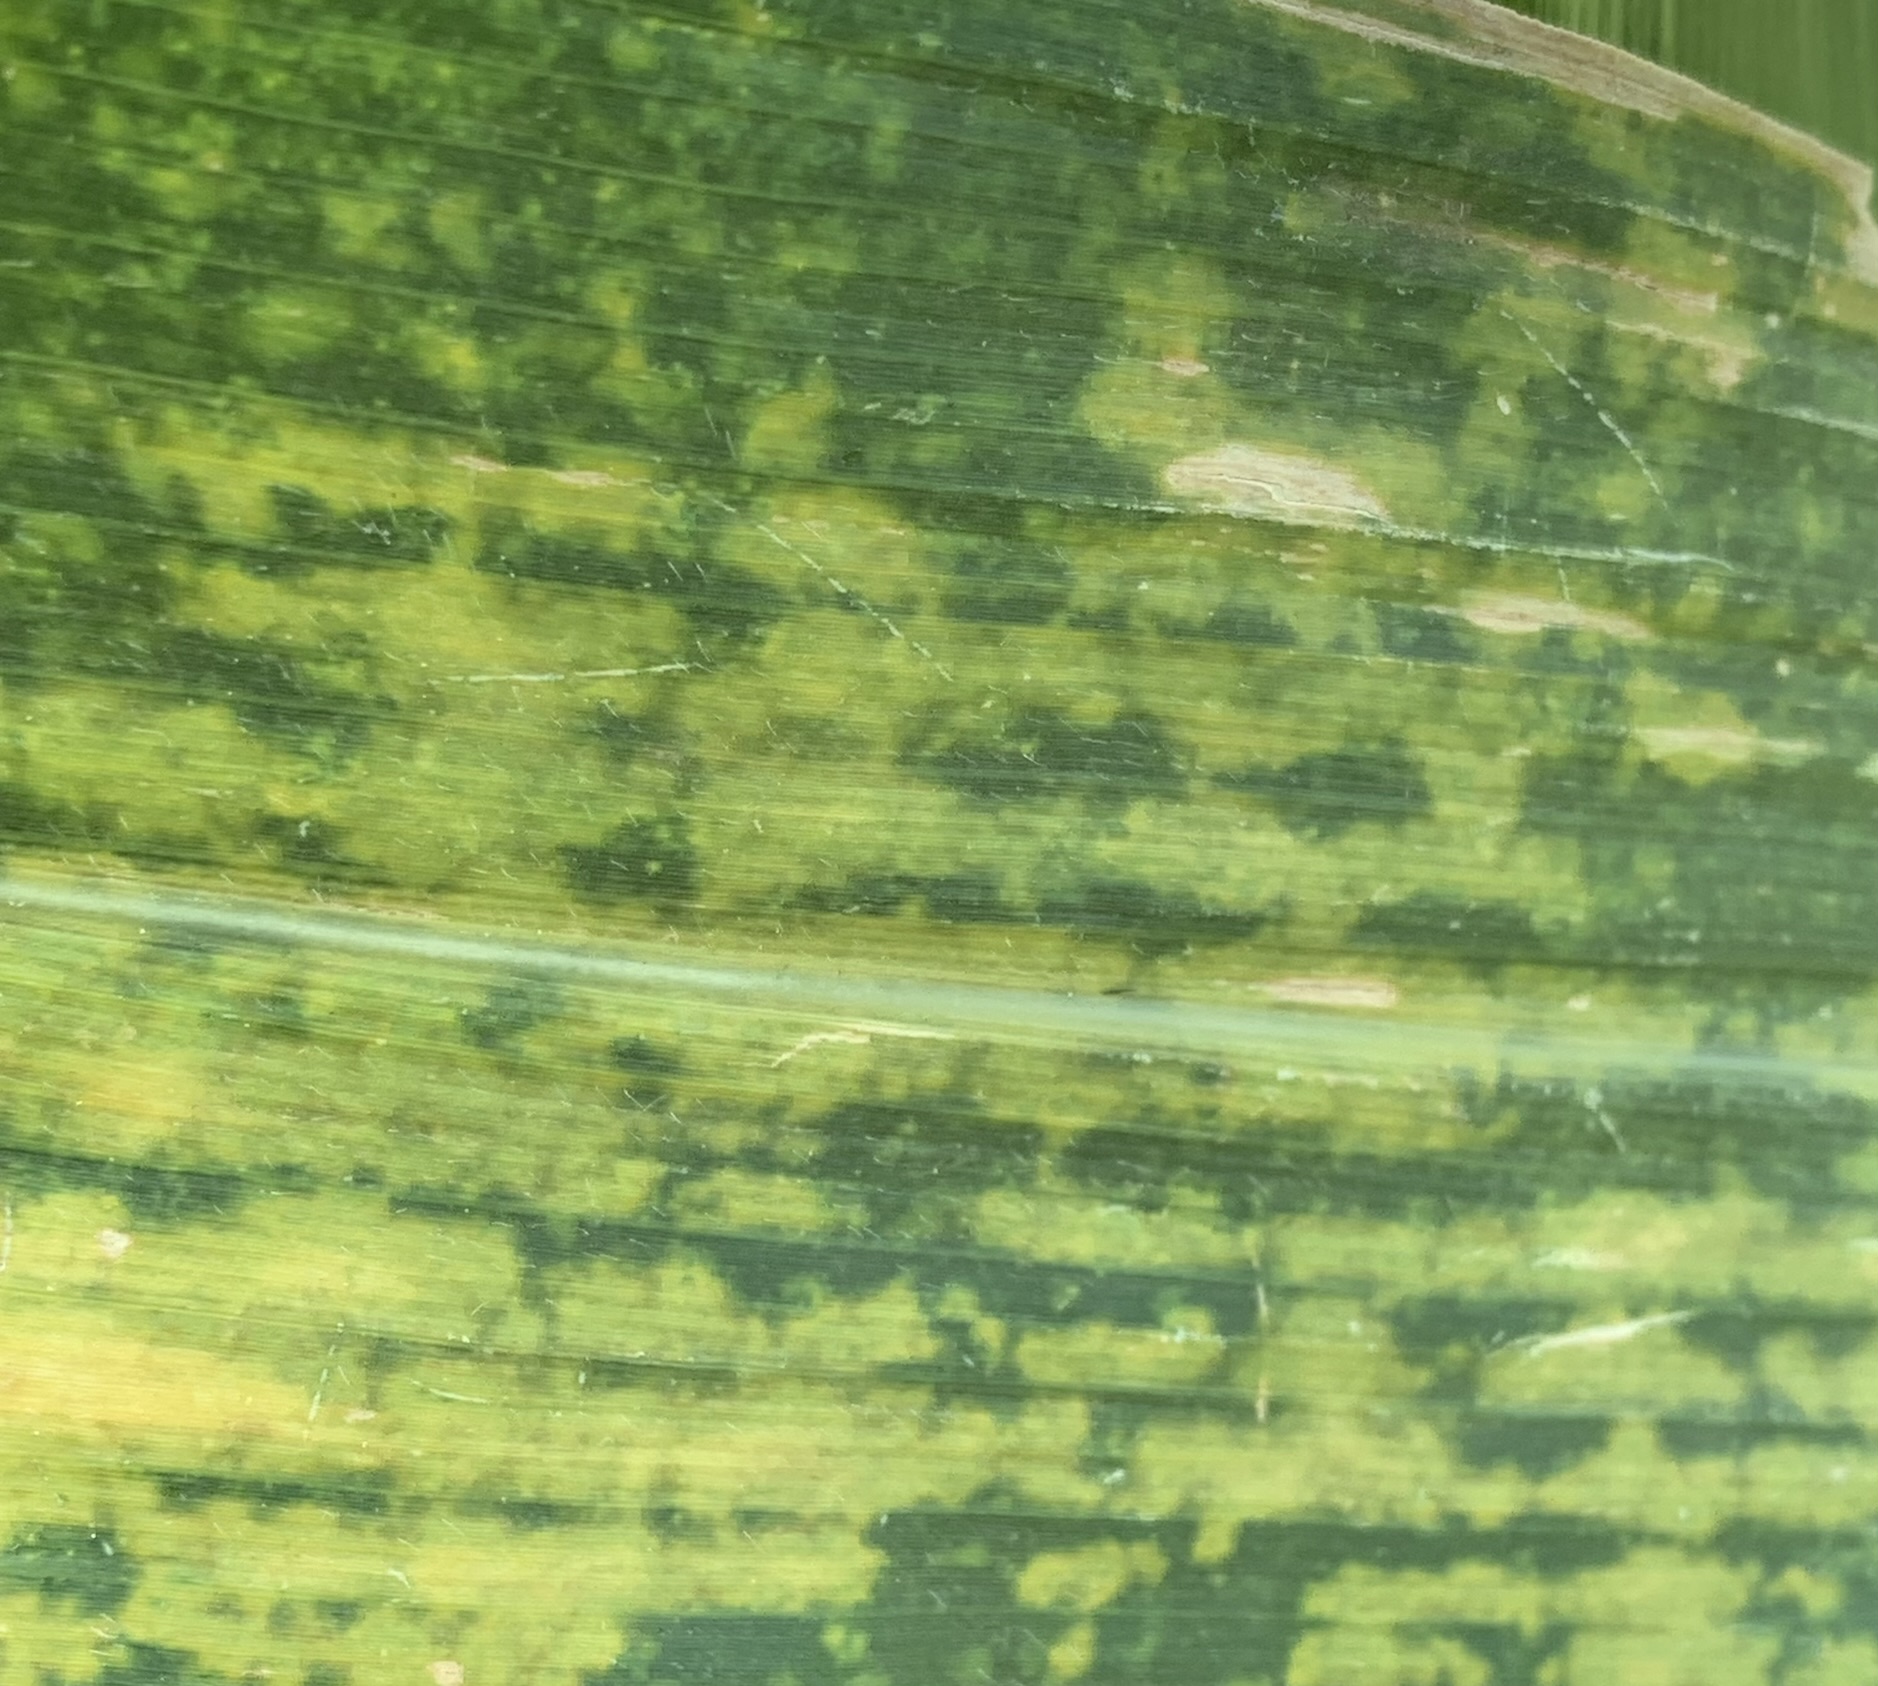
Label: MLN